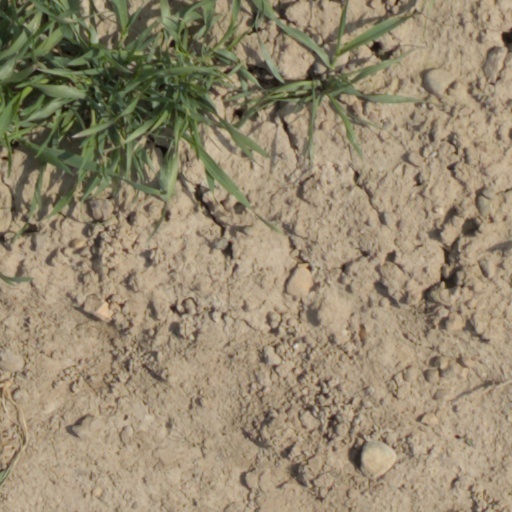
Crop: wheat